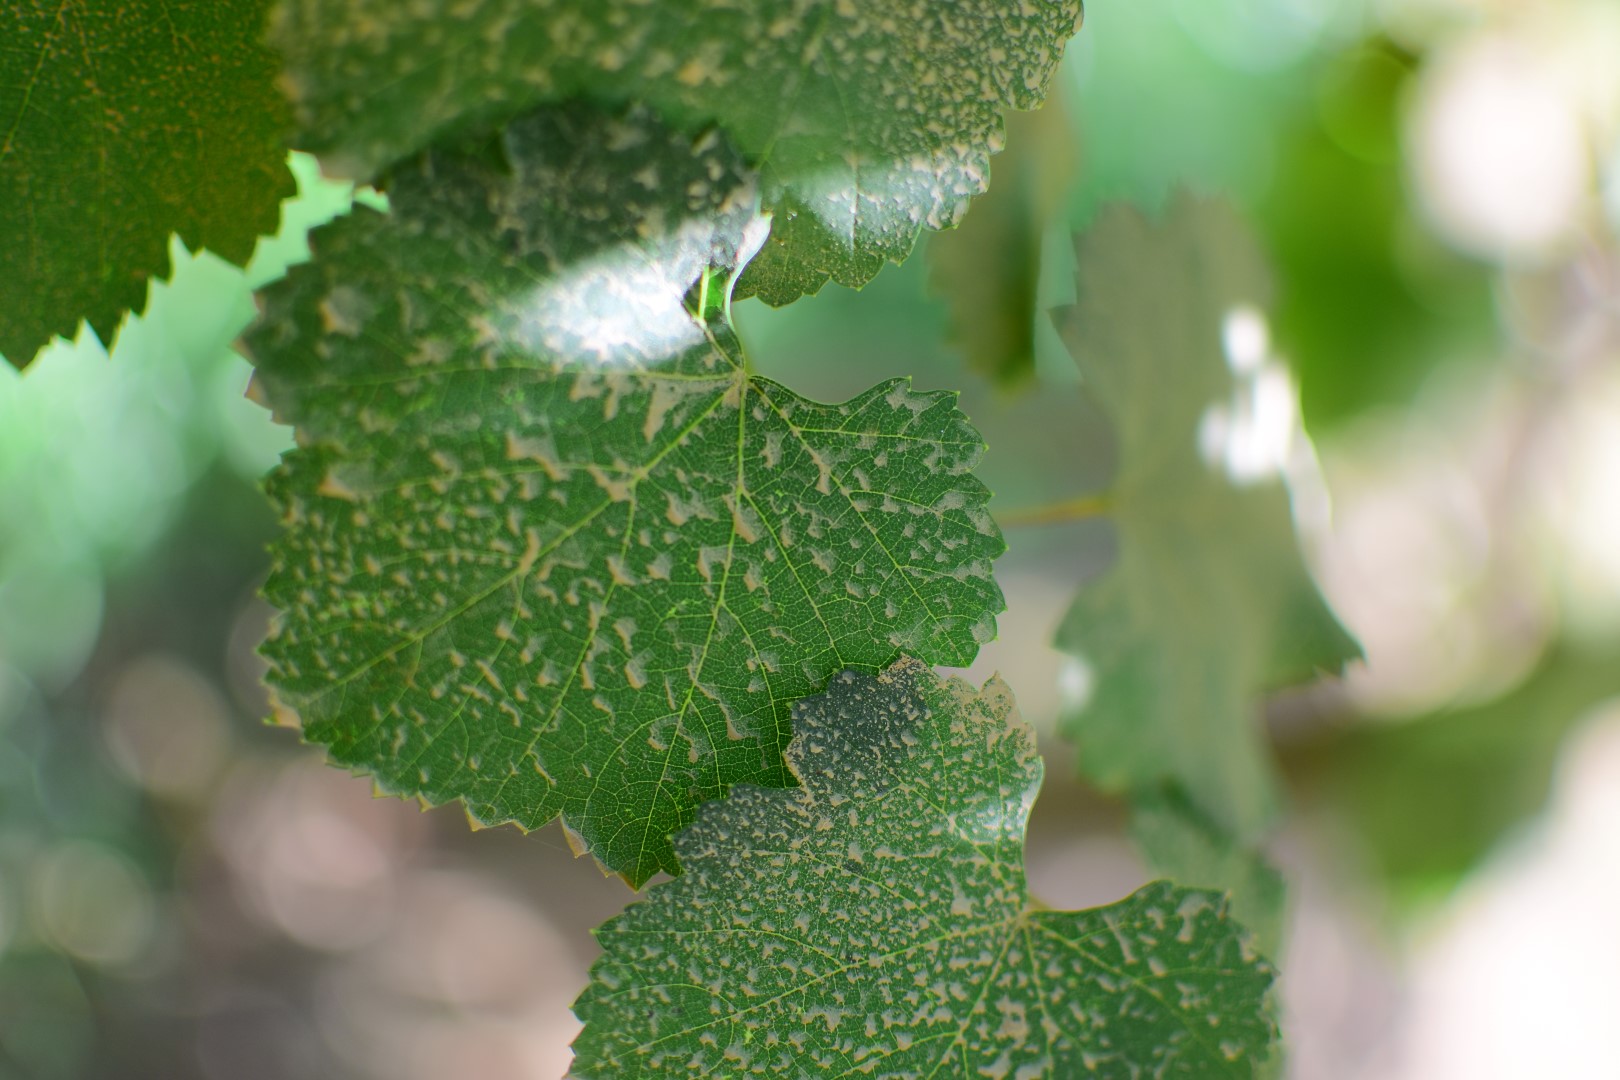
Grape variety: Frinsi